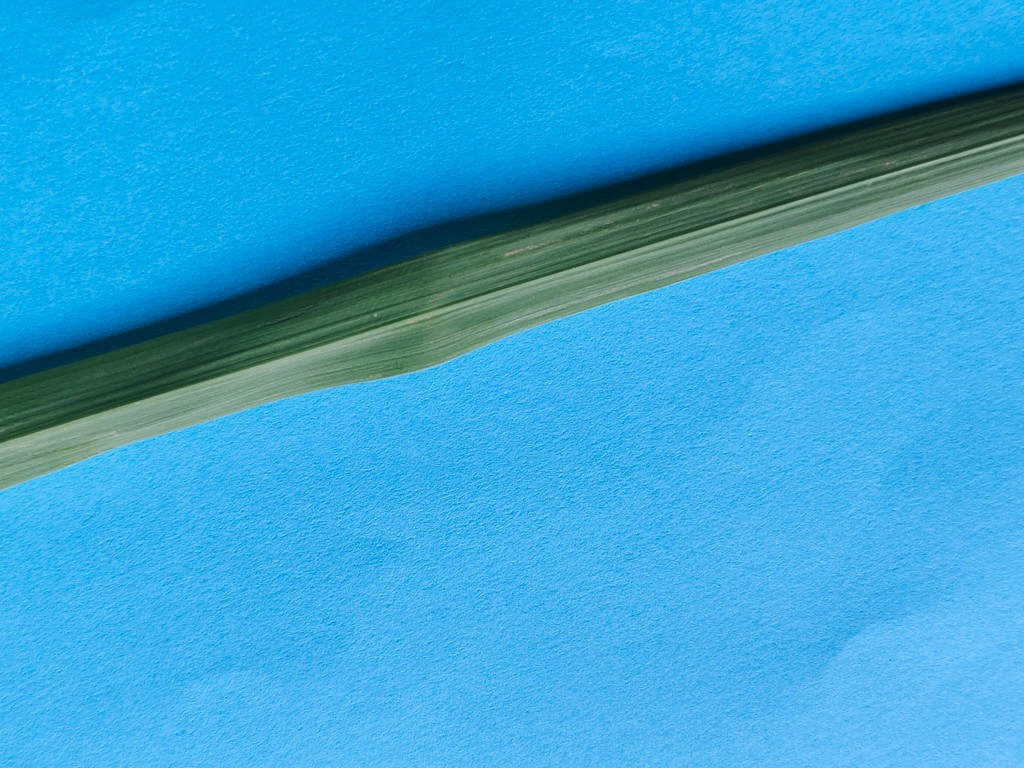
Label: Healthy